Answer in natural language. How many Doorways are visible in the scene? Choose between the following options: 3, 2, 0, 4 or 2
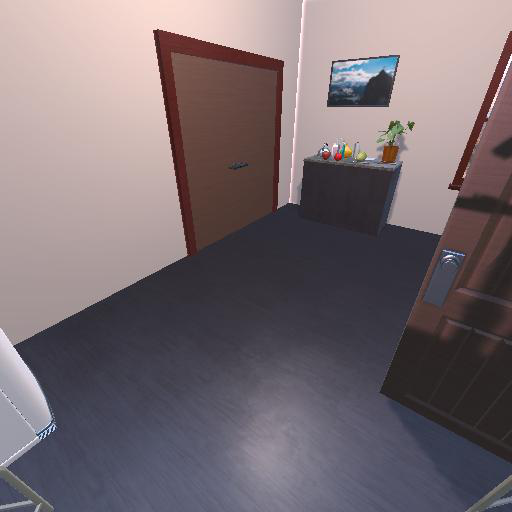
<answer>2</answer>